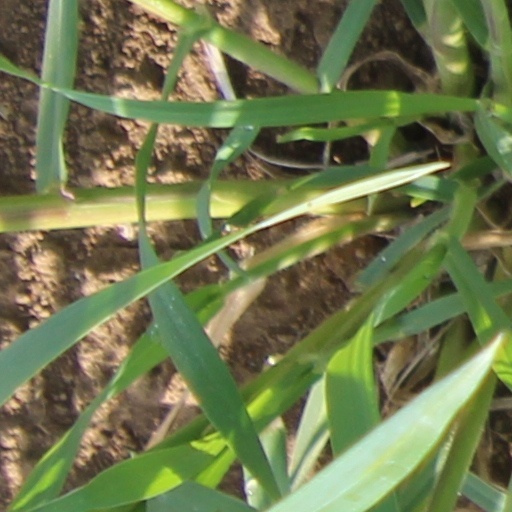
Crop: wheat